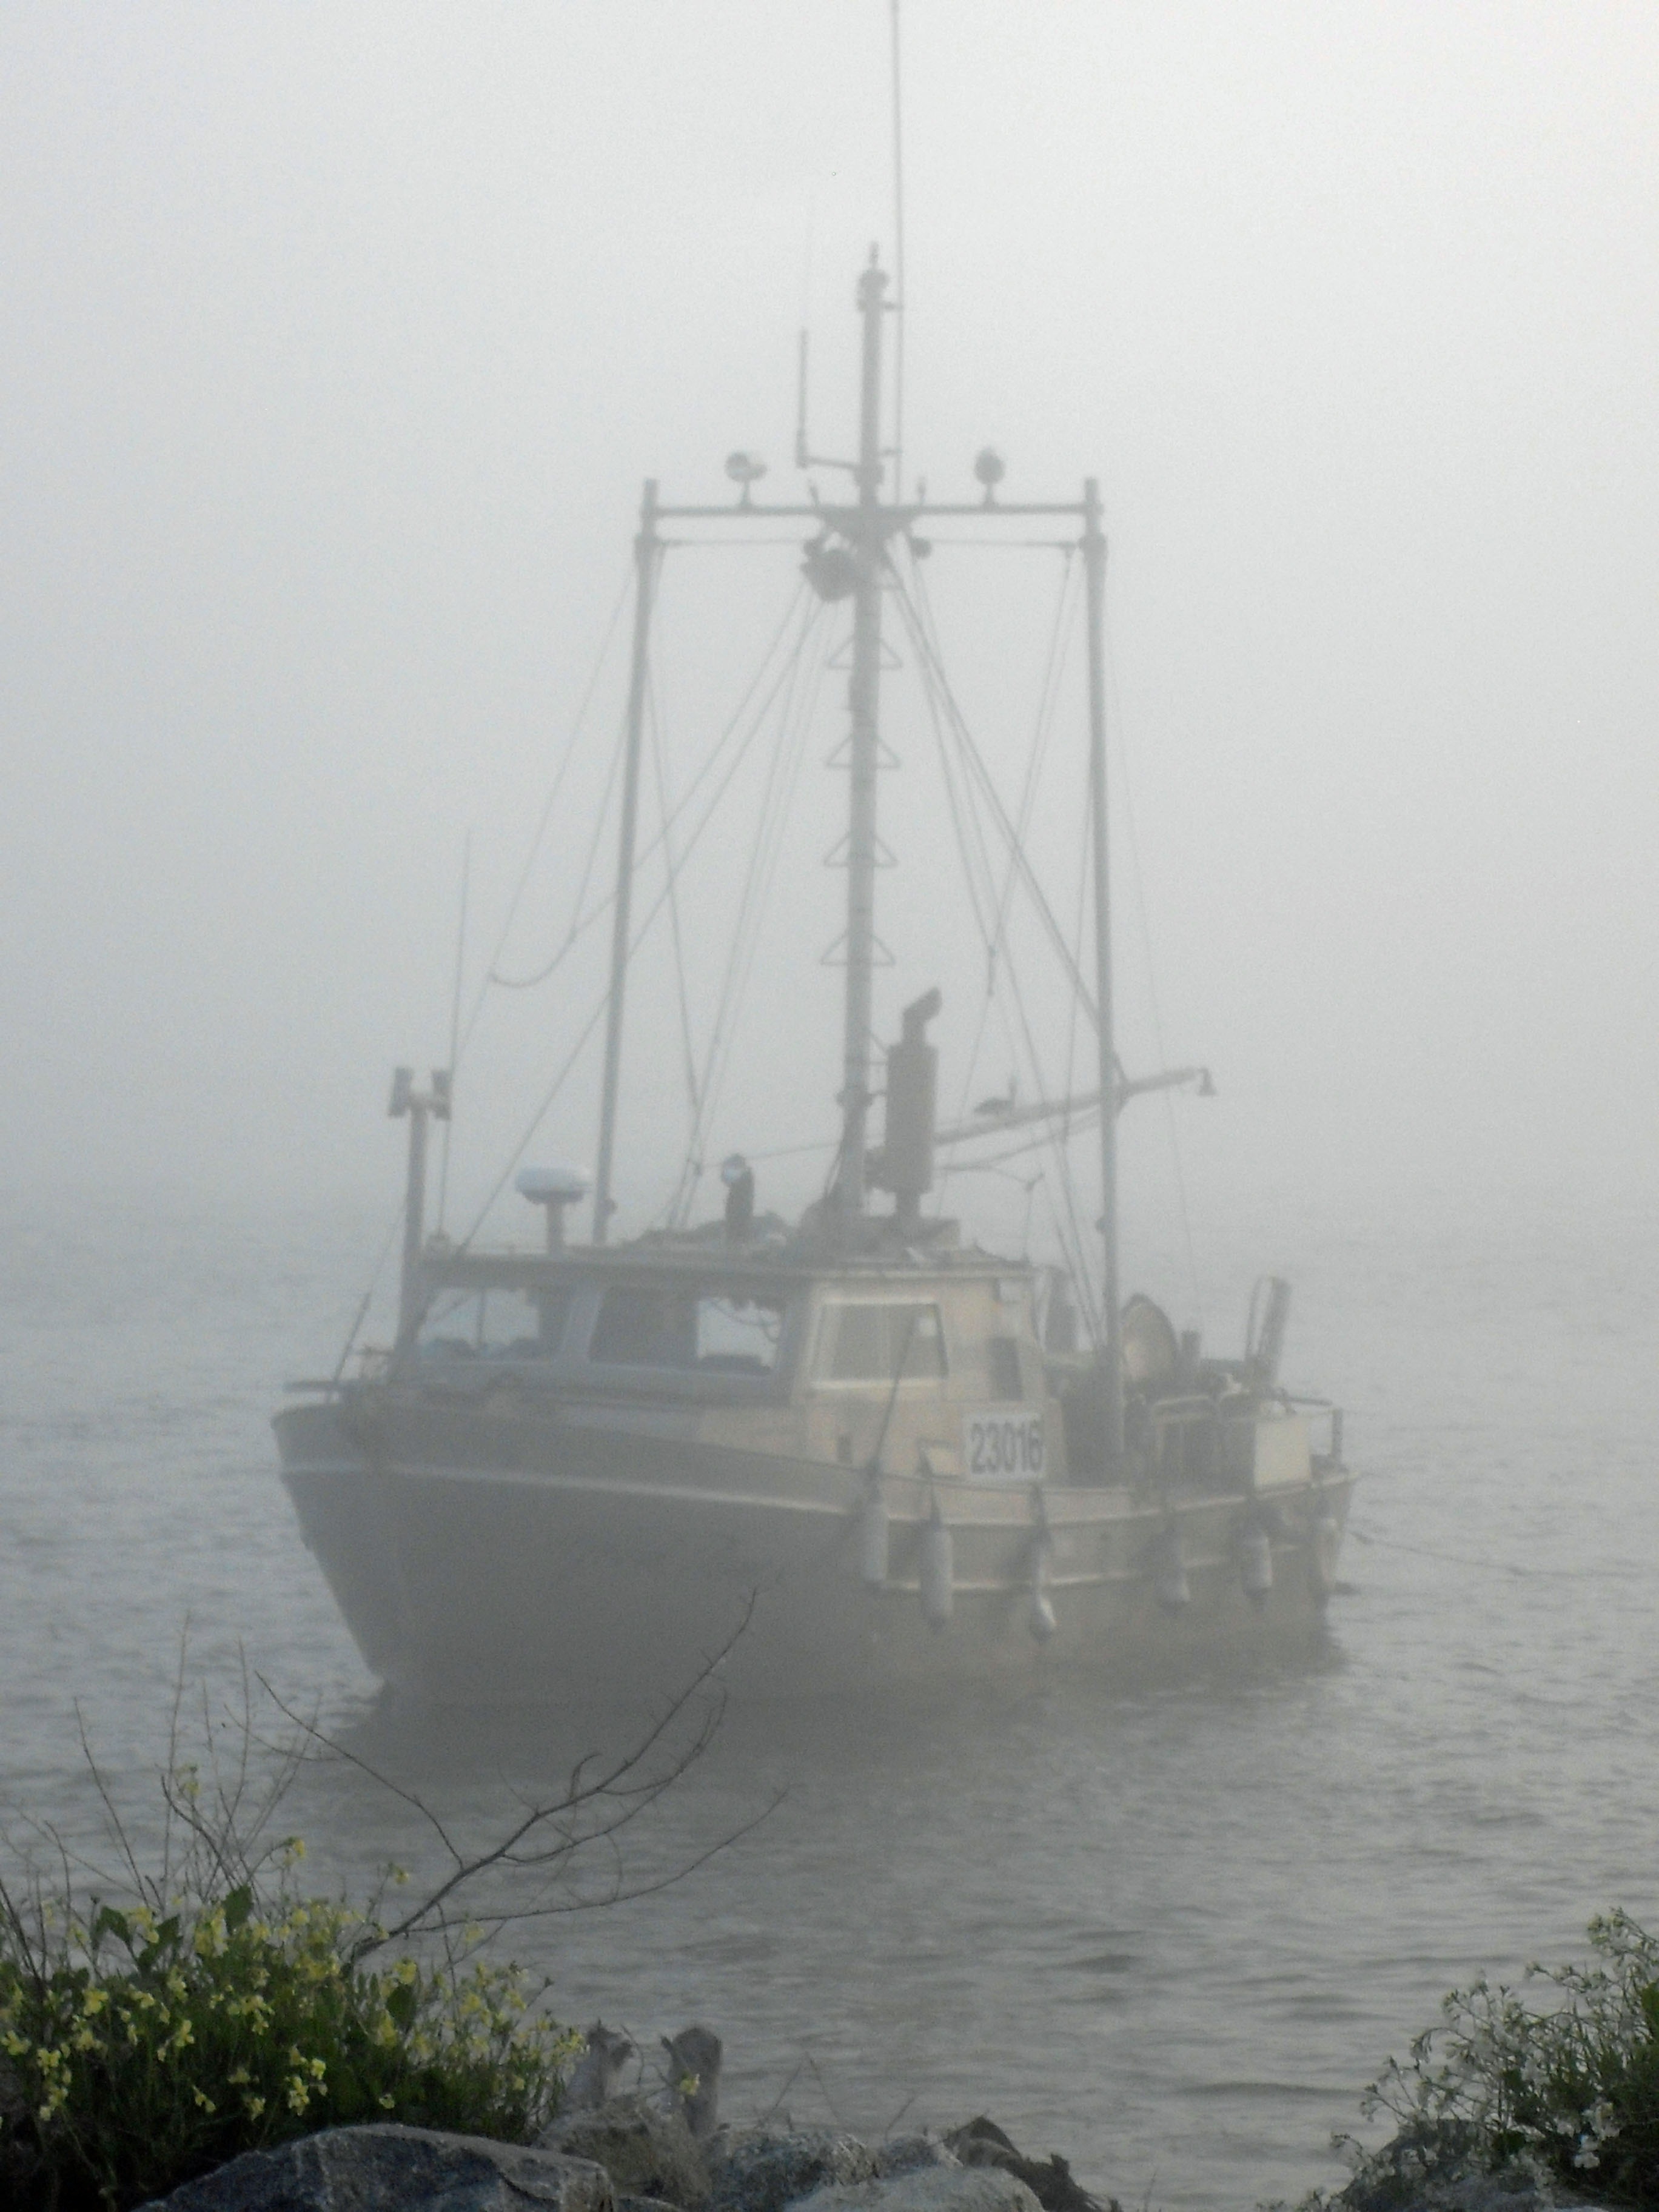
sea, water, outdoor, ocean, fog, boat, river, ship, transportation, transport, vessel, vehicle, mast, sailing, yacht, bay, sailboat, nautical, boating, sail, misty, marine, navigation, tradition, watercraft, frigate, fishing vessel, atmospheric phenomenon